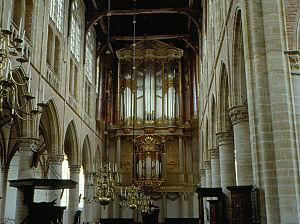
La Grande église Saint-Laurent, aussi appelée Grande église de Alkmaar est une église gothique de la fin du XVᵉ siècle située dans la ville de Alkmaar aux Pays-Bas. L'église est dédiée à Saint Laurent.